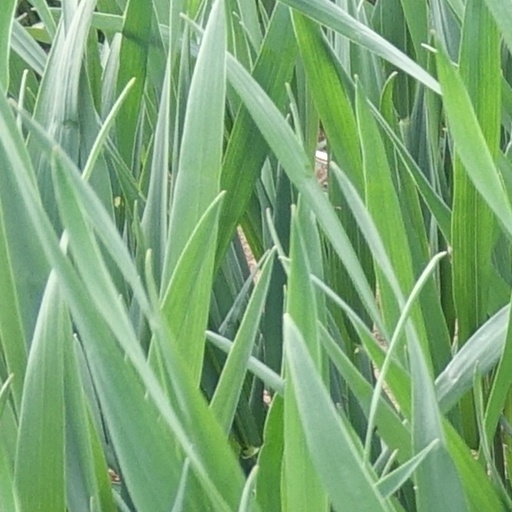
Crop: wheat